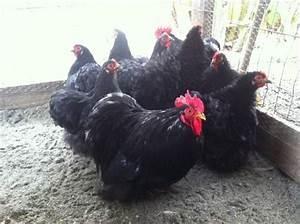
chicken